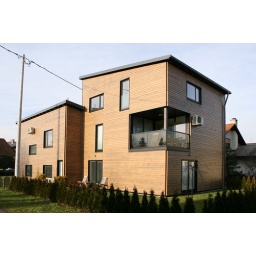
-ENG-A wooden house built by Barra&amp;amp;Barra.-ITA-Casa prefabbricata in bioedilizia costruita da Barra&amp;amp;Barra.